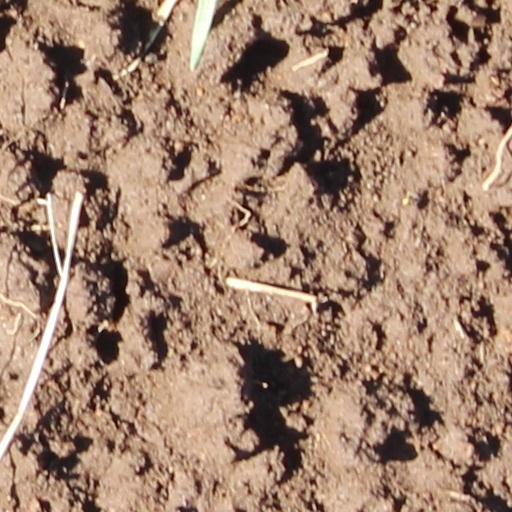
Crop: wheat